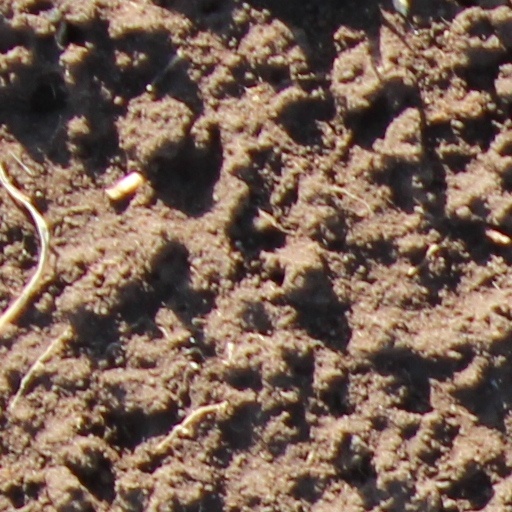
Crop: wheat